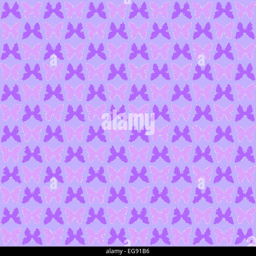
pink and purple butterflies on lilac , a seamless background pattern